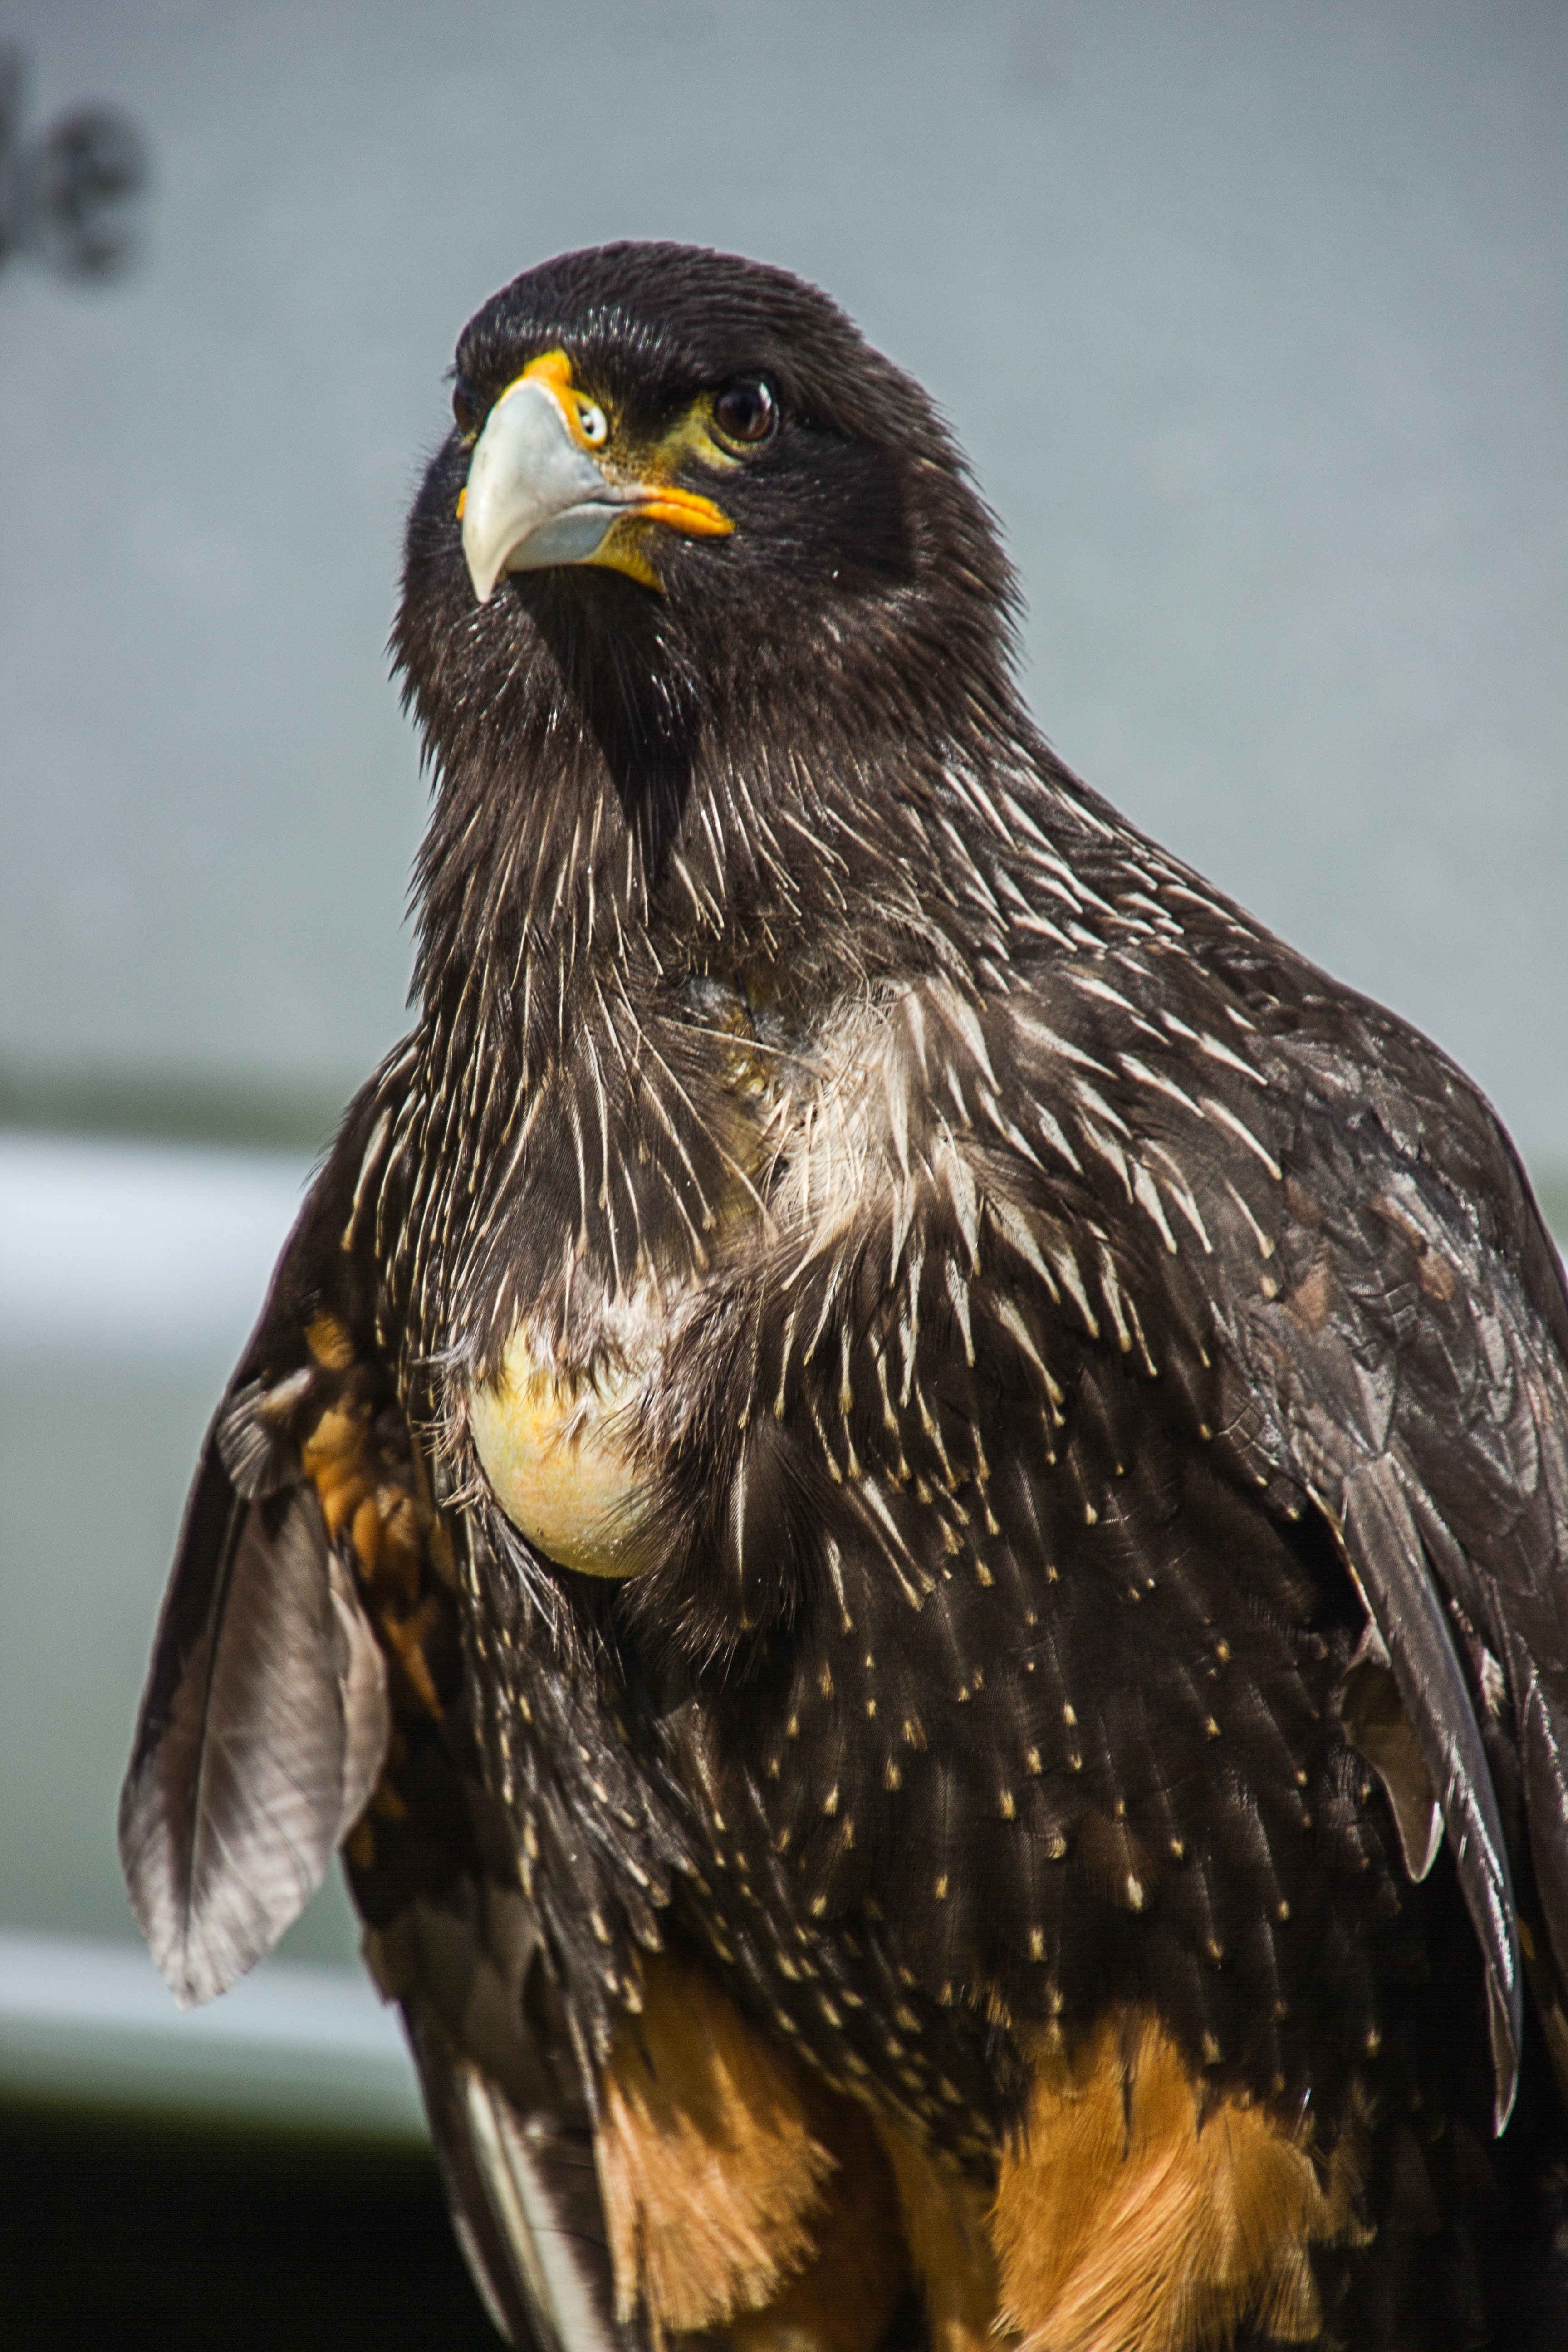
bird, wing, wildlife, beak, eagle, predator, hawk, fauna, bird of prey, bald eagle, vertebrate, falcon, buzzard, accipitriformes